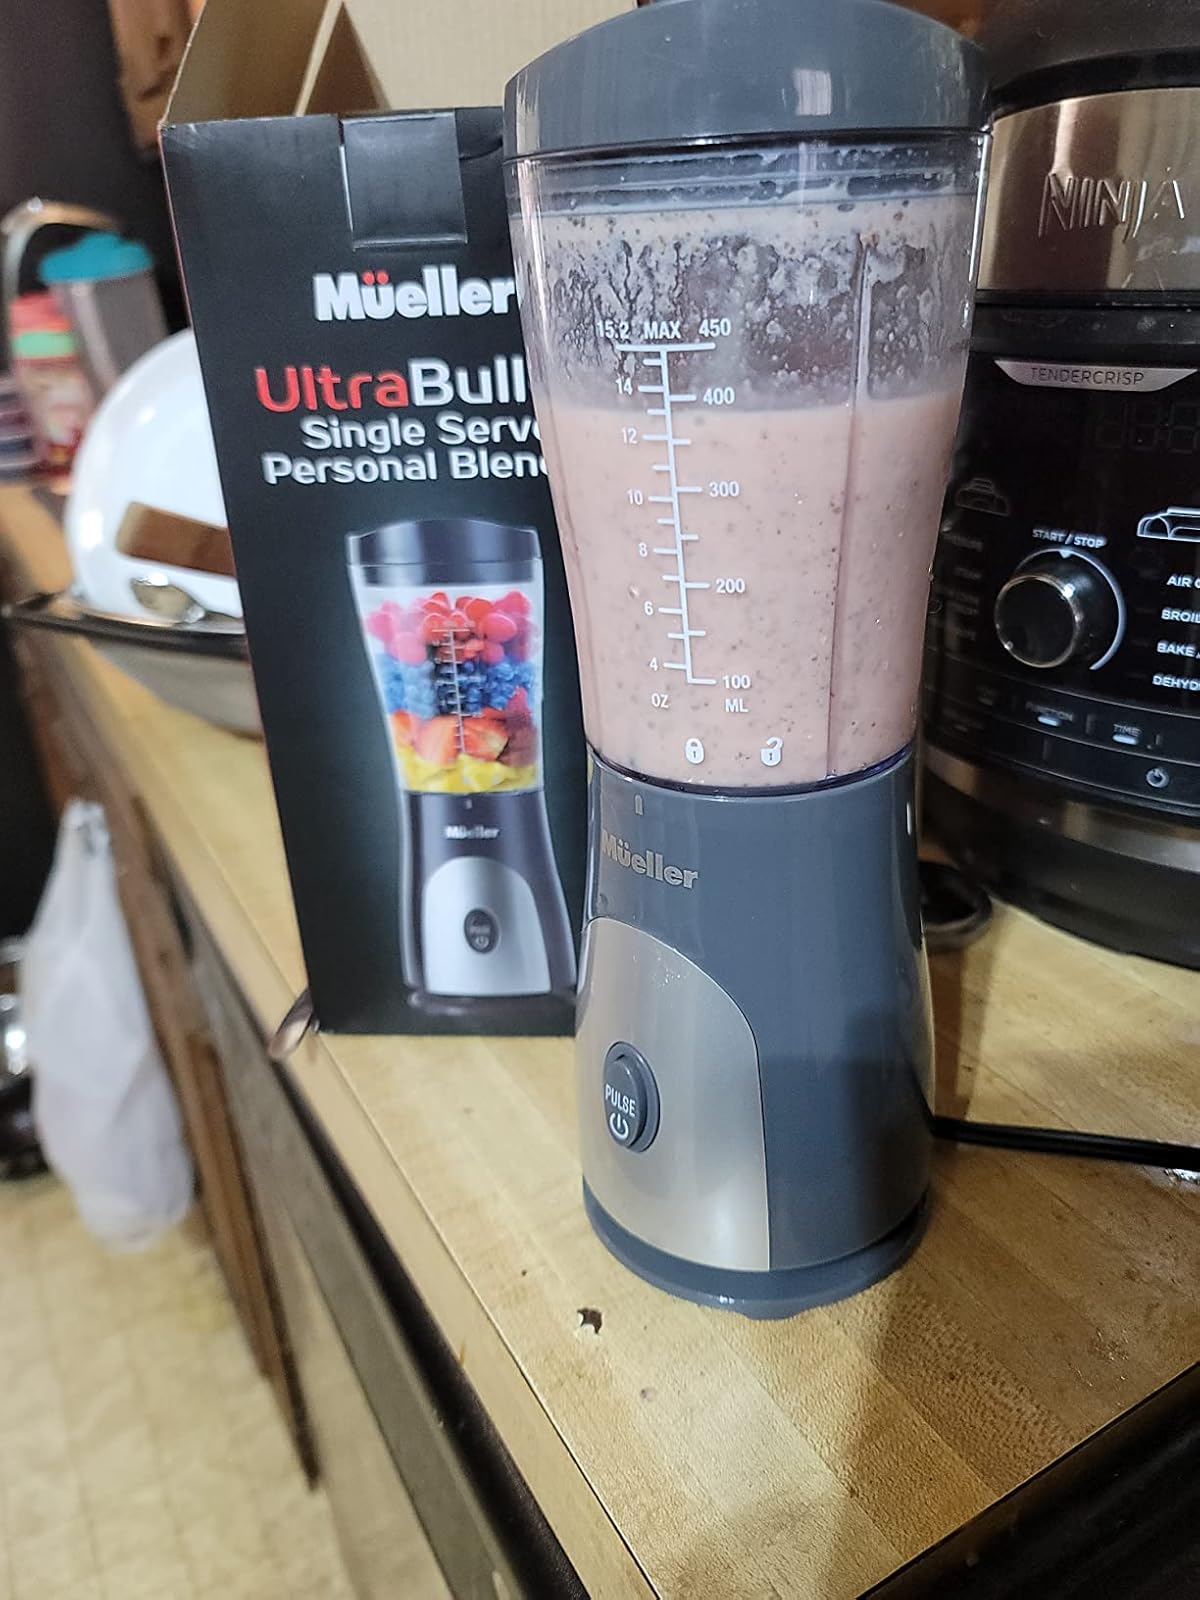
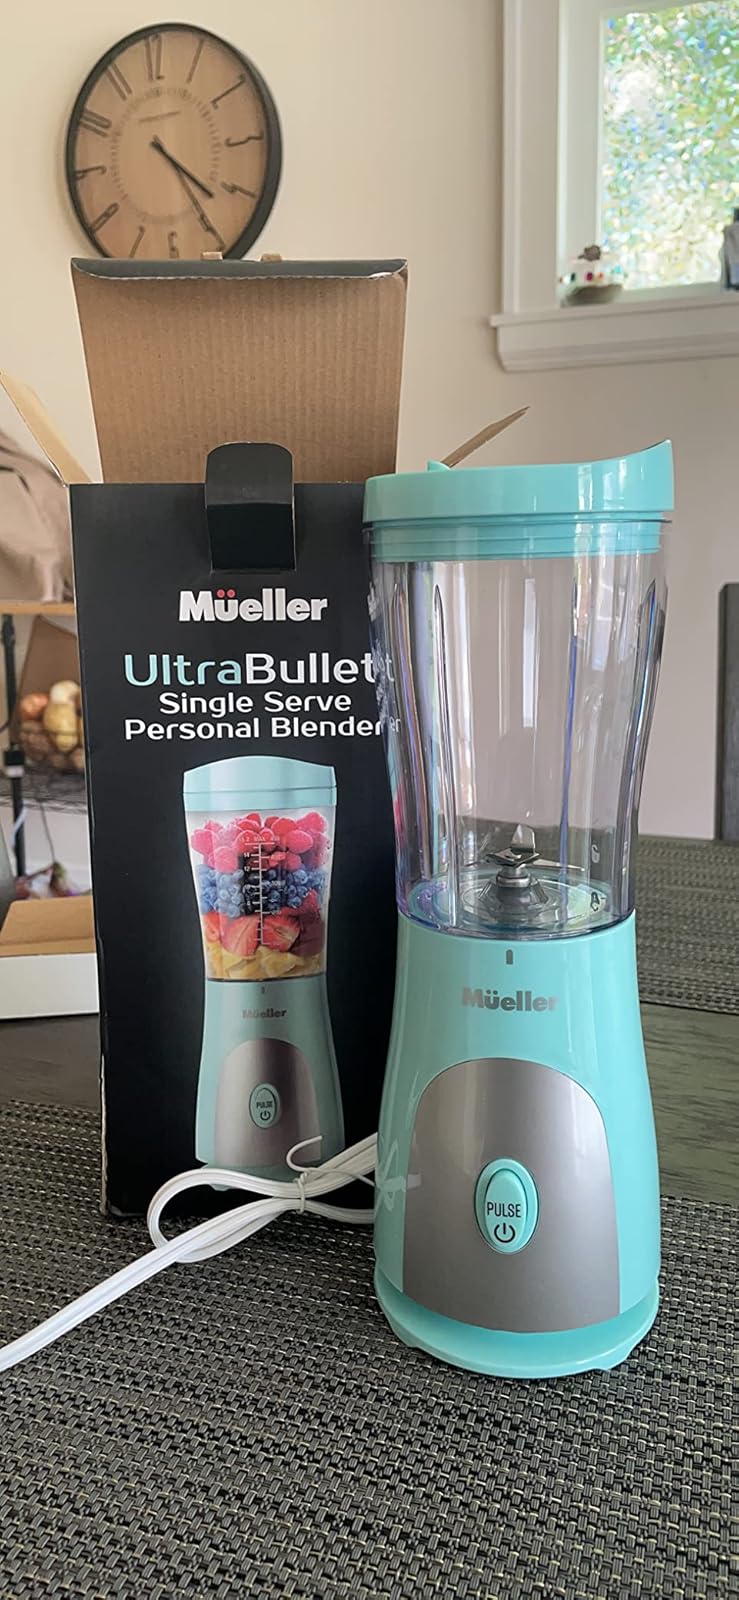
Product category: items_blender
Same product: no